Harbord streetcar line

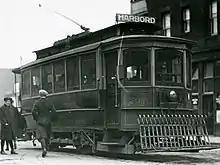
Toronto Railway Company streetcar on the Harbord route

The Harbord streetcar line was an east–west line within the Toronto streetcar system. The route was named after Harbord Street even though only a small portion of the route was along the namesake street. One distinct characteristic of the route was its zip-zag nature, making many 90-degree turns onto the various streets along its route. The route was retired in 1966 when the Toronto Transit Commission (TTC) opened the Bloor–Danforth subway line (today Line 2 Bloor–Danforth), the city's first east–west subway line.